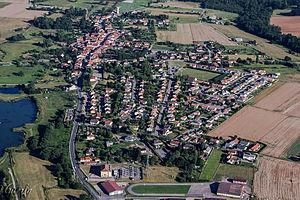
Vue aérienne coté Nord vers Sud